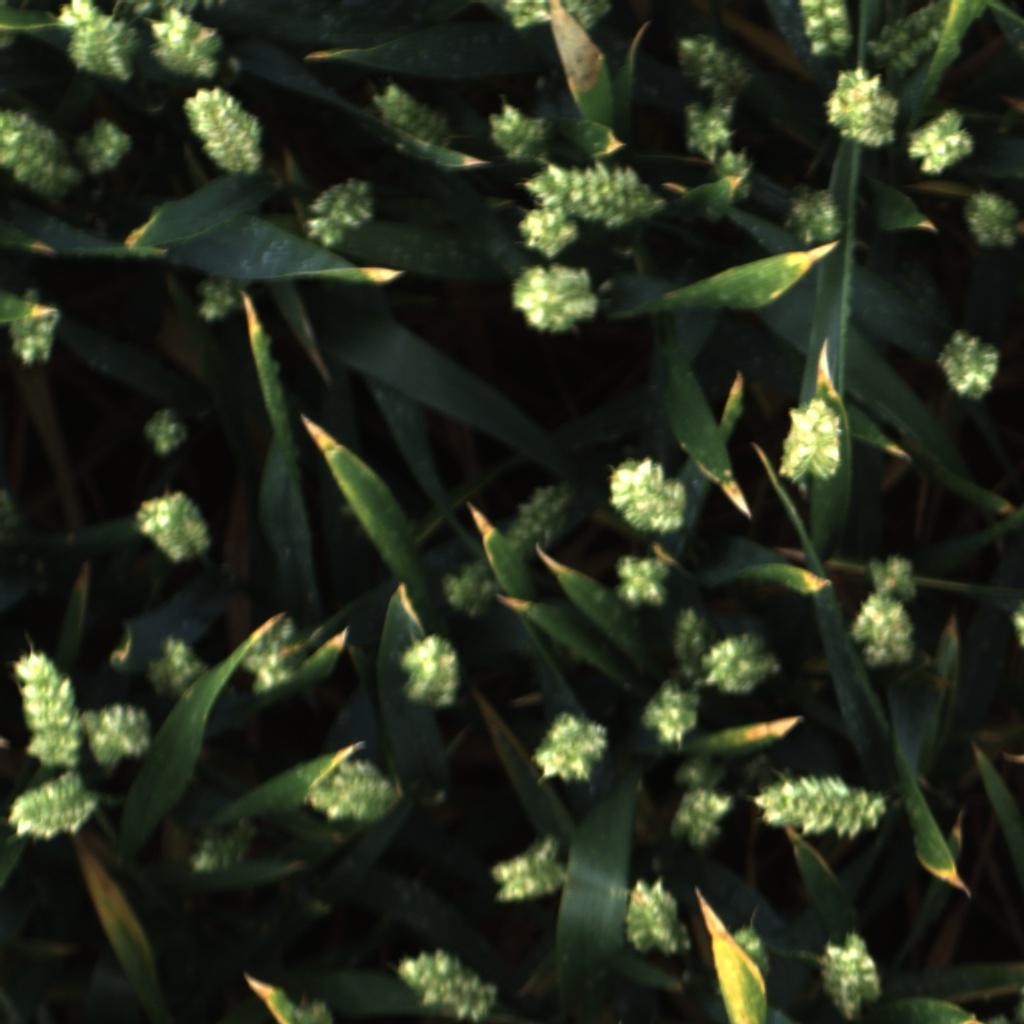
Country: UK
Location: Rothamsted
Wheat development stage: Filling - Ripening